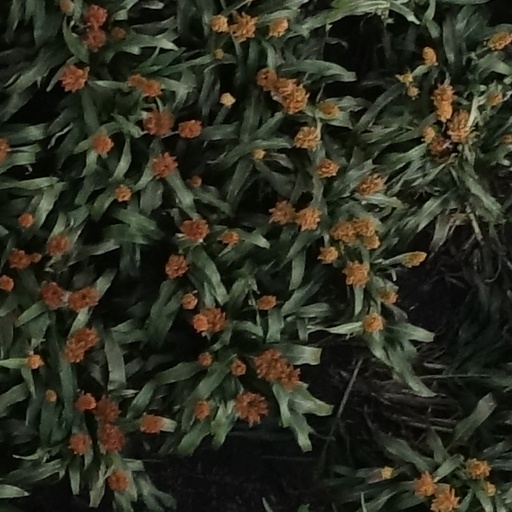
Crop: sorghum